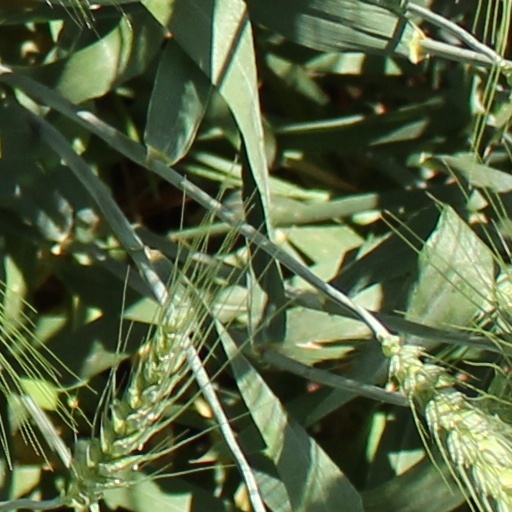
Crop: wheat